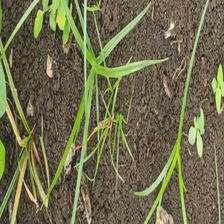
Weed species: Lavhala_(Cyperus_Rotundus)